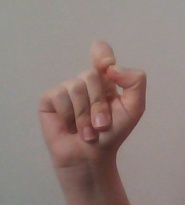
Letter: fa